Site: brandenburg
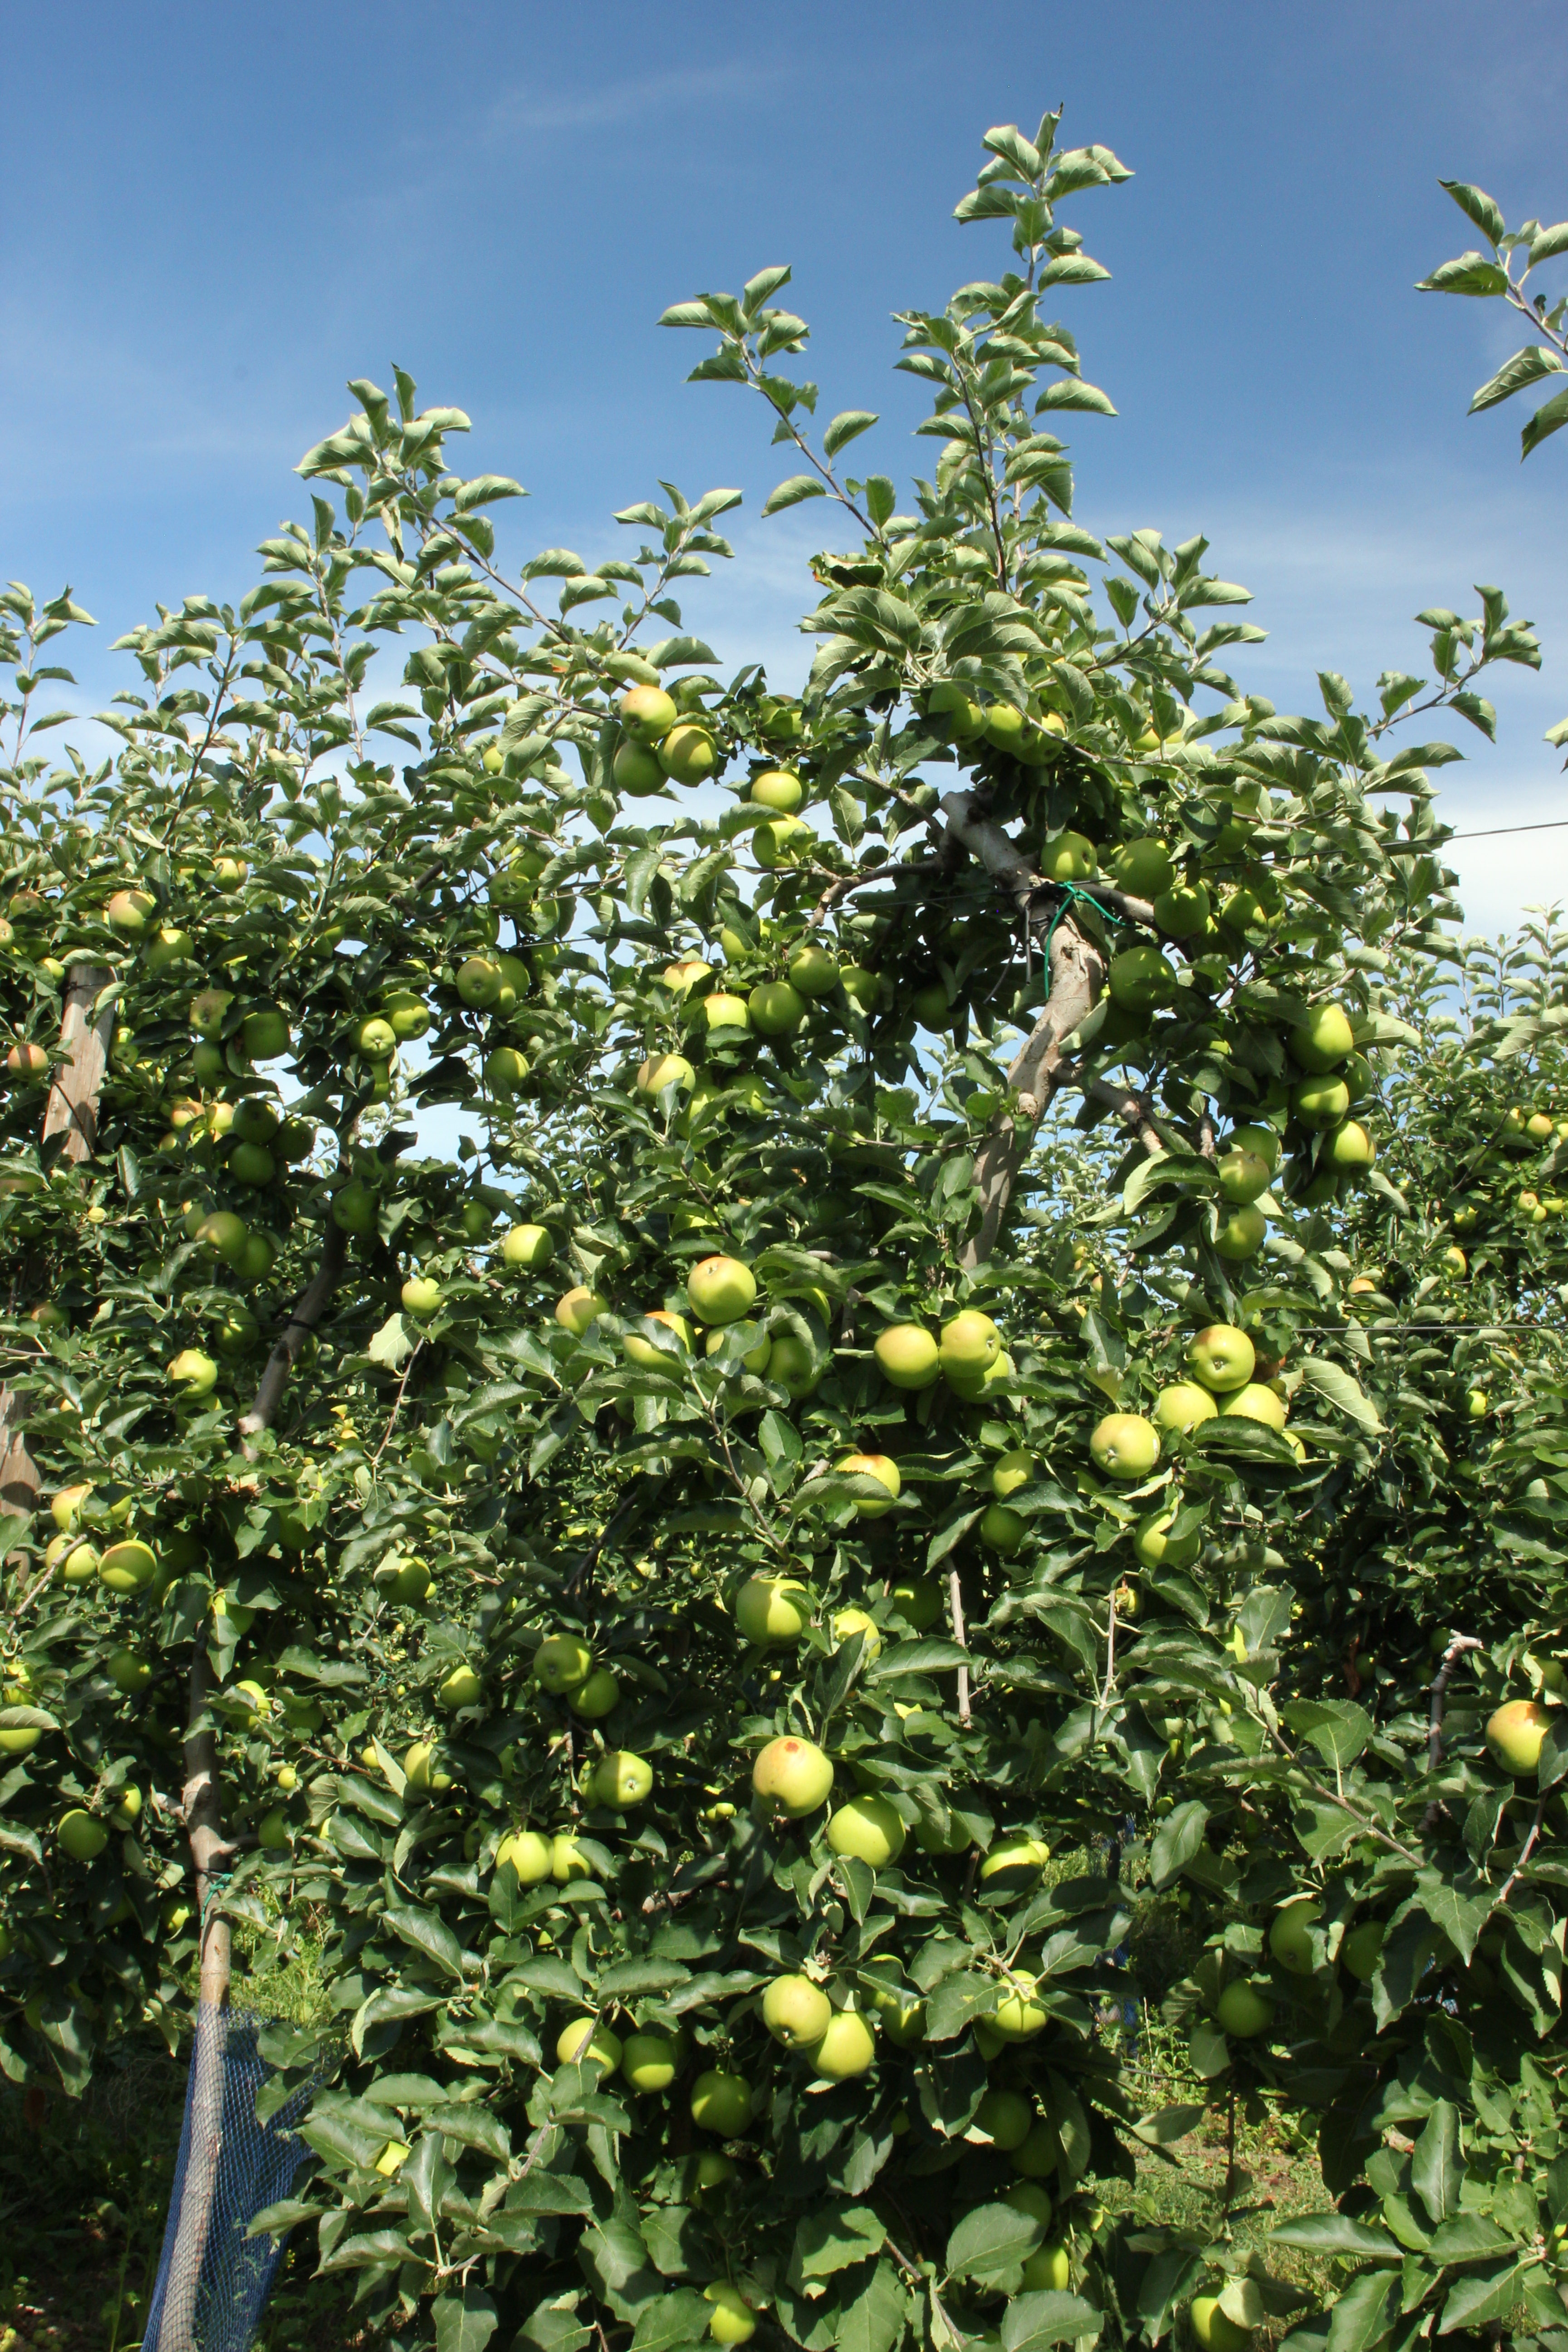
Growth stage (BBCH 77): Development of fruit